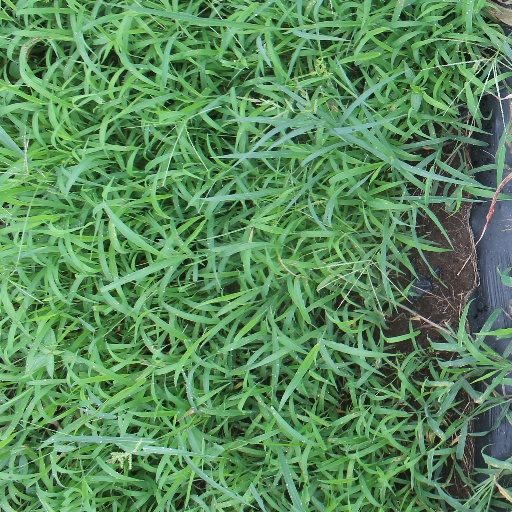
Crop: sorghum